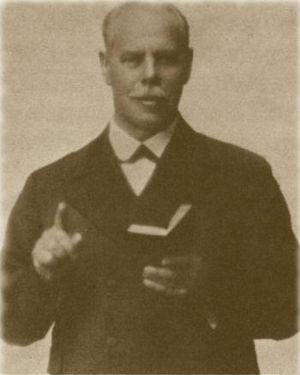
Smith Wigglesworth était un évangéliste britannique né le 8 juin 1859 et mort le 12 mars 1947. Il est considéré comme l'un des plus influents dans l'histoire des débuts du Pentecôtisme.